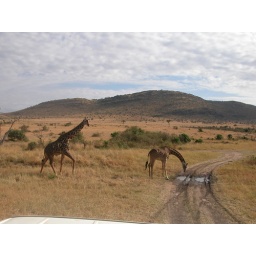
Amorus male giraffe chasing a female giraffe probably in heat.